Abelian sandpile model

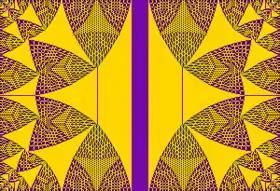
The identity element of the sandpile group of a rectangular grid. Yellow pixels correspond to vertices carrying three particles, lilac to two particles, green to one, and black to zero.

The Abelian sandpile model (ASM) is the more popular name of the original Bak–Tang–Wiesenfeld model (BTW). The BTW model was the first discovered example of a dynamical system displaying self-organized criticality. It was introduced by Per Bak, Chao Tang and Kurt Wiesenfeld in a 1987 paper.